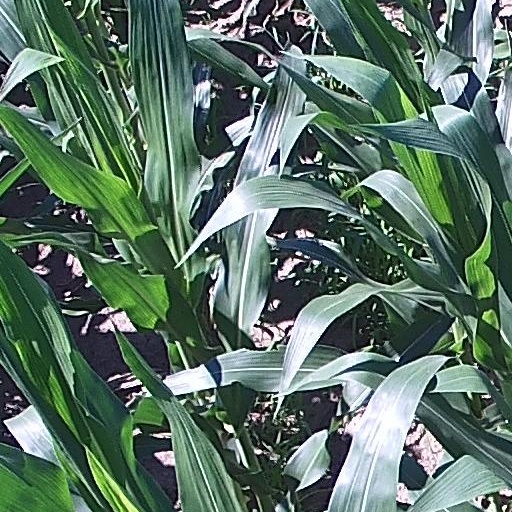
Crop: maize; corn